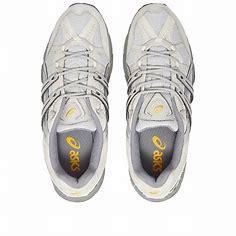
Brand: Asics
Model: Gel Sonoma 15 50